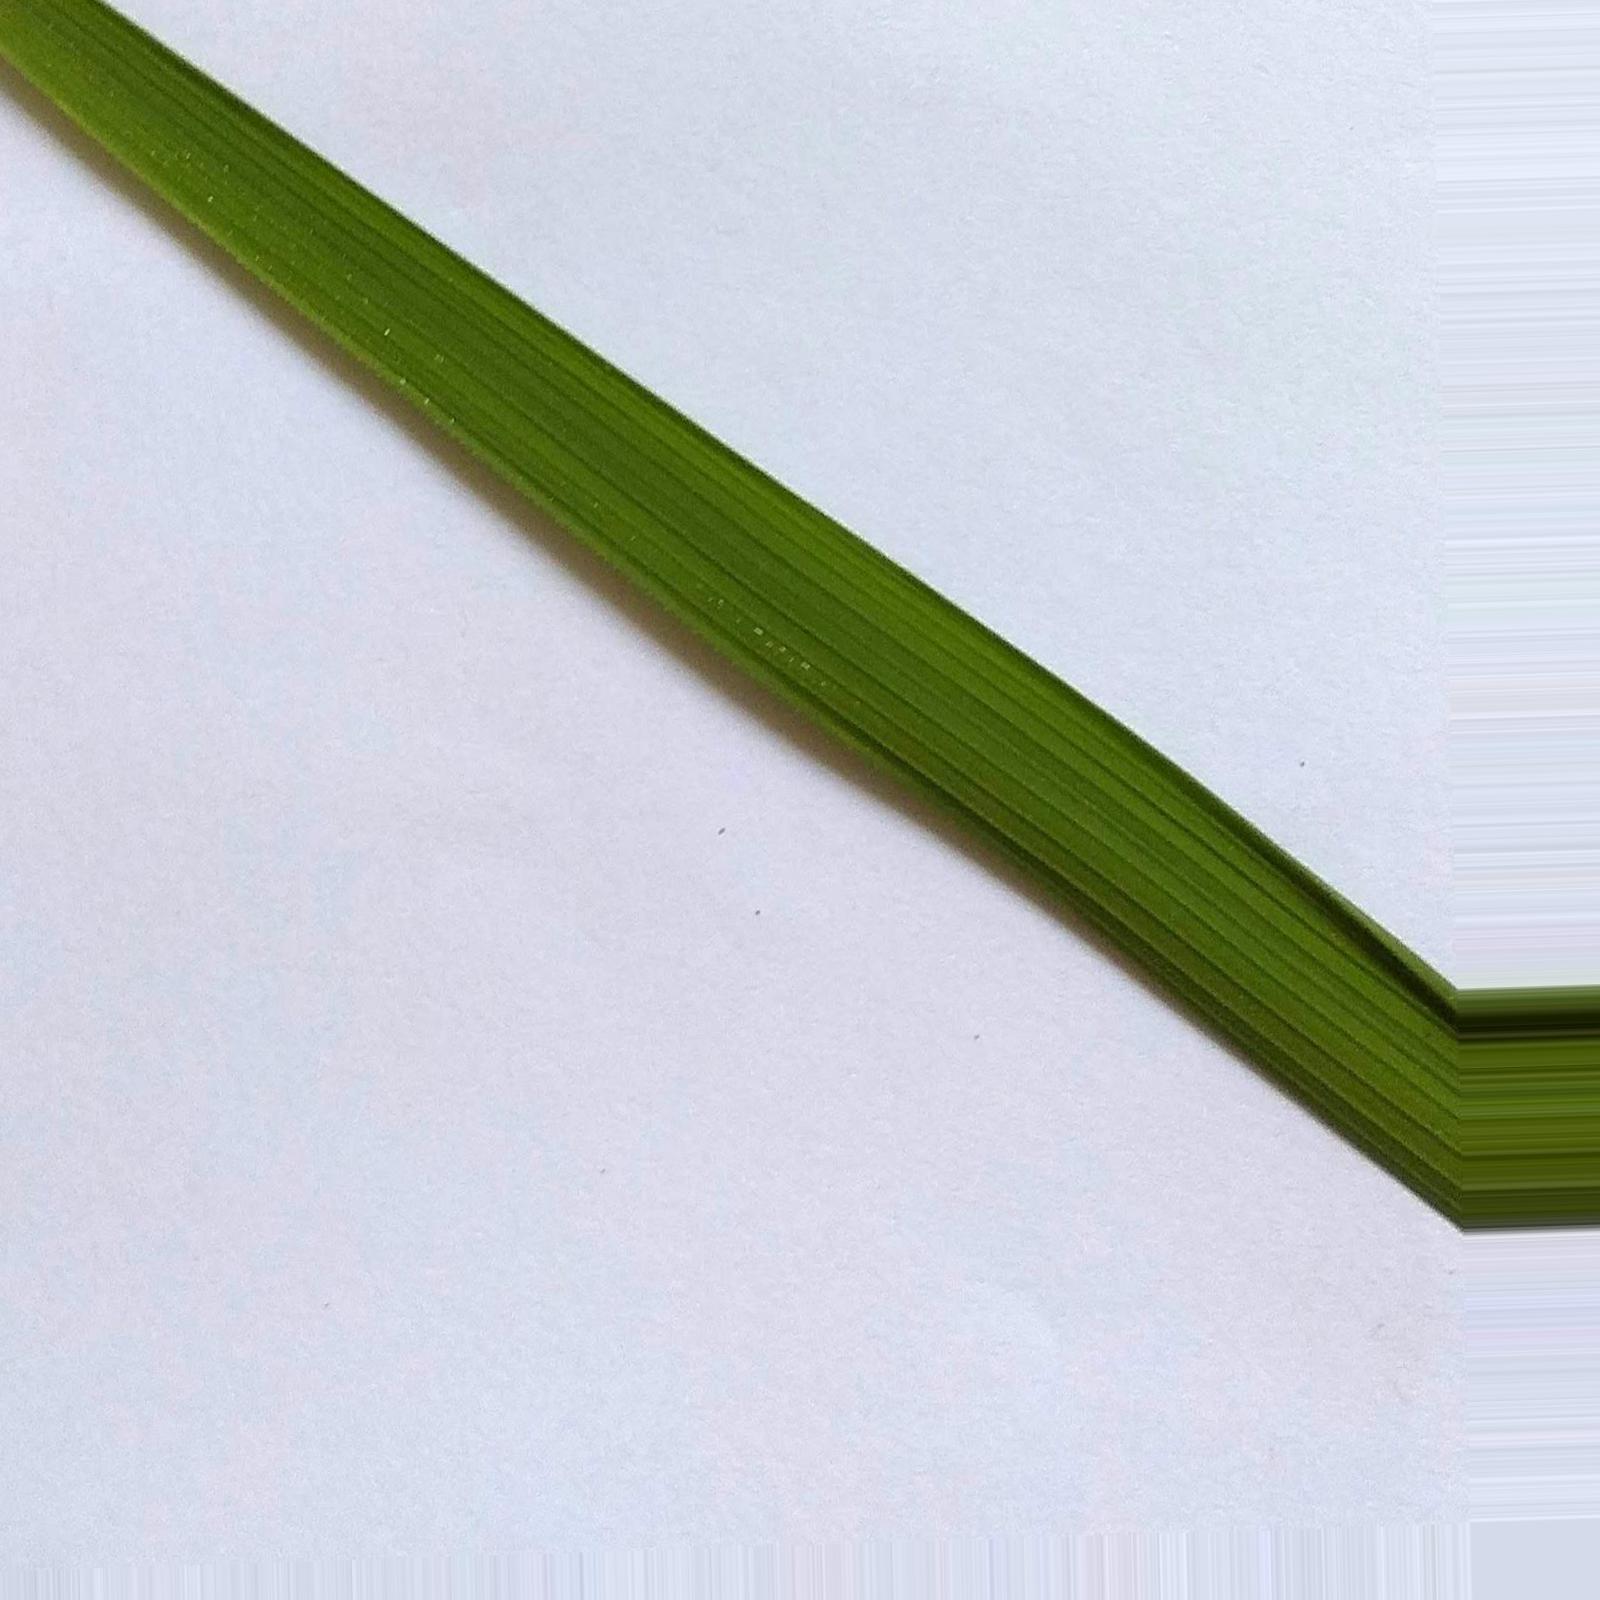
Nhãn: Healthy